ACC–Big Ten Challenge

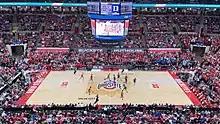
Duke v OSU basketball game in the ACC - B1G Challenge 2021

The ACC–Big Ten Challenge (or Big Ten–ACC Challenge as it was called in alternating years) was an in-season NCAA Division I men's college basketball series that matched up teams from the Atlantic Coast Conference (ACC) and the Big Ten Conference (B1G). ESPN was a key part of the creation of the challenge and held the broadcast rights to all the games. The ACC–Big Ten Challenge occurred early in the non-conference season, typically around late November/early December. Each game was hosted by one of the participating schools, with teams typically alternating home and away status in each successive year.